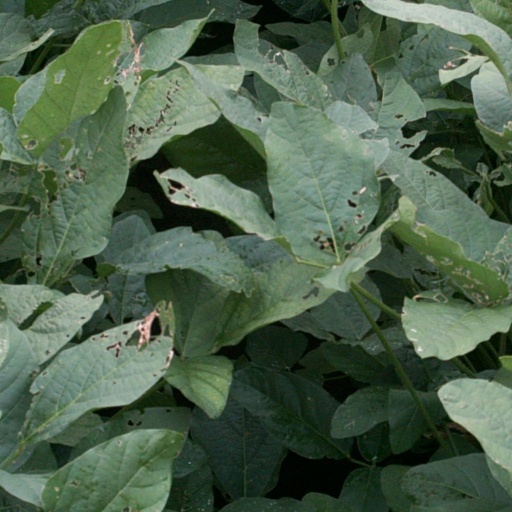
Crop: soybean